Erna Beth Yackel

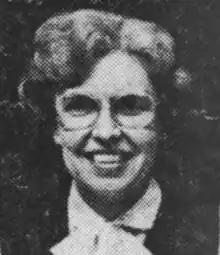
Erna Beth Yackel, from a 1983 newspaper

Erna Beth Seecamp Yackel (February 13, 1939 – September 1, 2022) was an American college professor and math educator. She was a member of the faculty at Purdue University Northwest from 1984 to 2004.